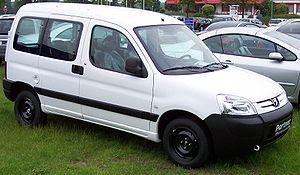
Mangualde est une ville et municipalité du Portugal, située dans le district de Viseu et la région Centre.